Josefina Angélica Meabe

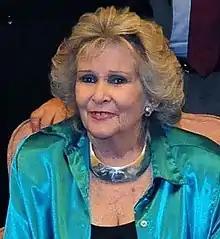
Meabe in 2012

Josefina Angélica Meabe Ferré de Mathó (15 June 1939 – 31 January 2023) was an Argentine politician and rancher. A member of the Liberal Party of Corrientes, she served in the Senate from 2009 to 2015.